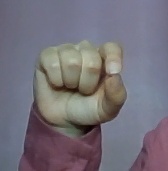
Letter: fa